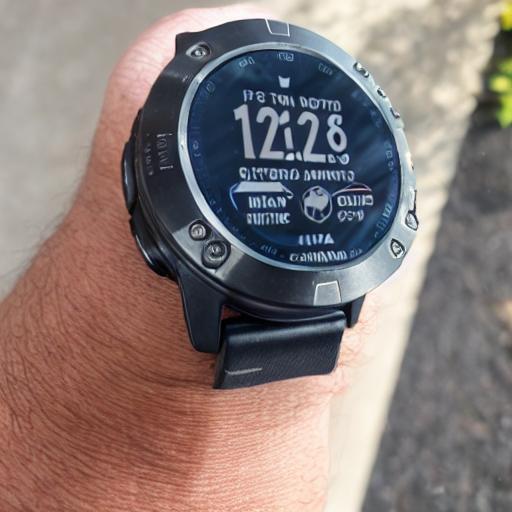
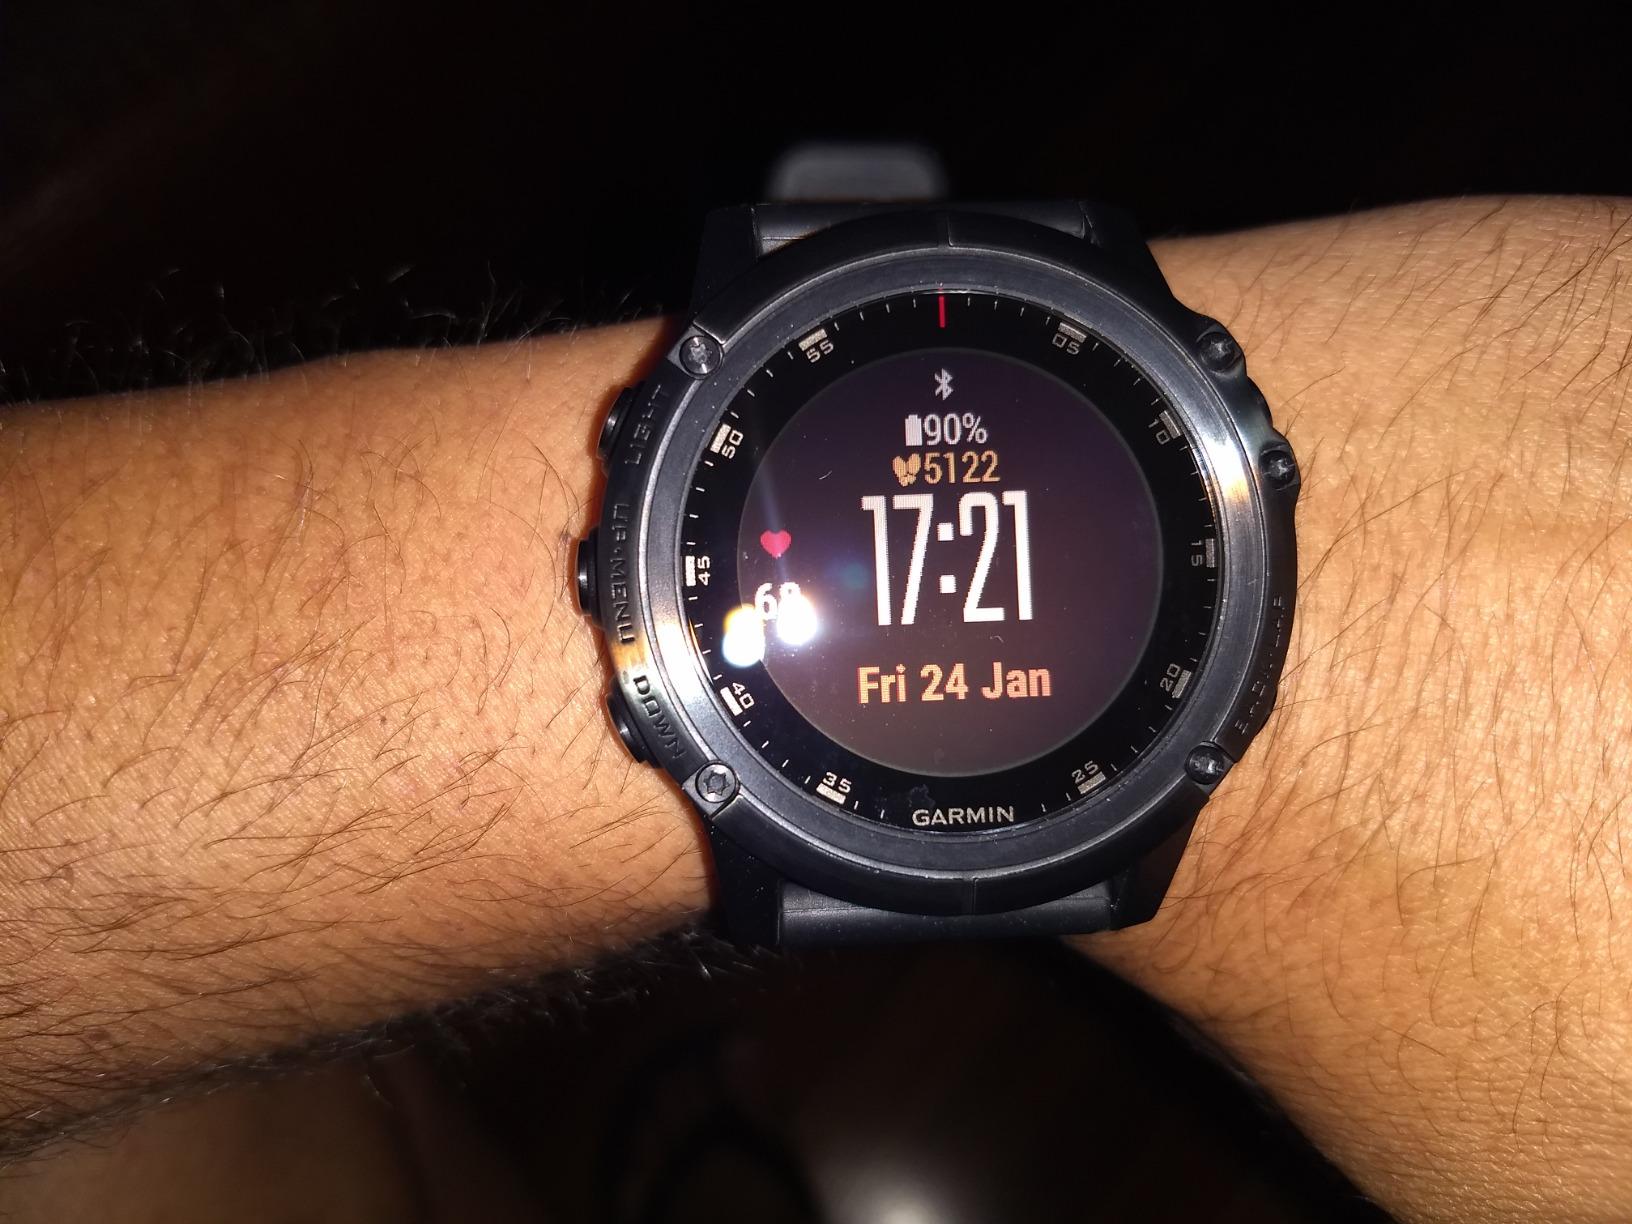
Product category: smartwatch
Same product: no